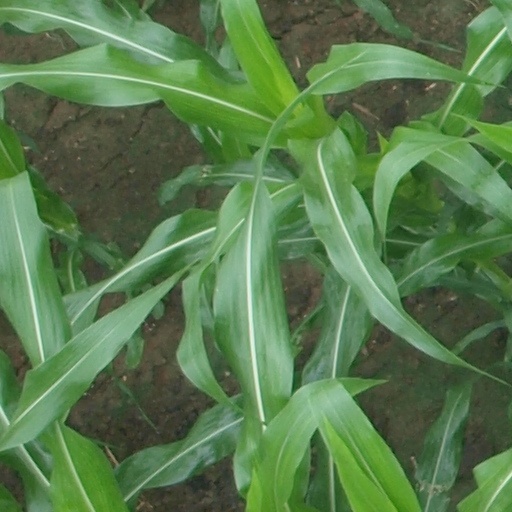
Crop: maize; corn